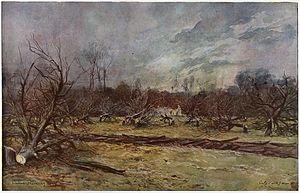
François Léopold Flameng né le 6 décembre 1856 à Paris, où il est mort le 28 février 1923, est un peintre, graveur et illustrateur français.